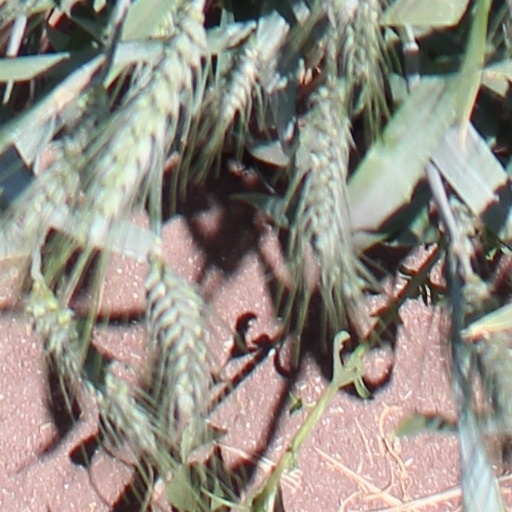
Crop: wheat